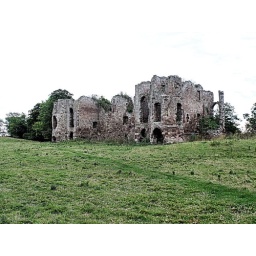
Out with John for this shot of twizel castle near the river Till